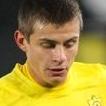
Age: 21